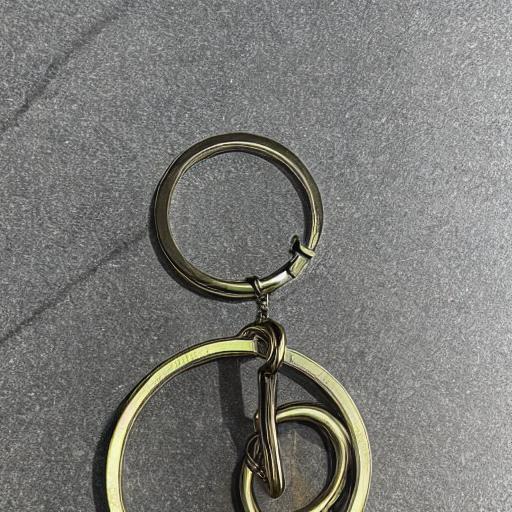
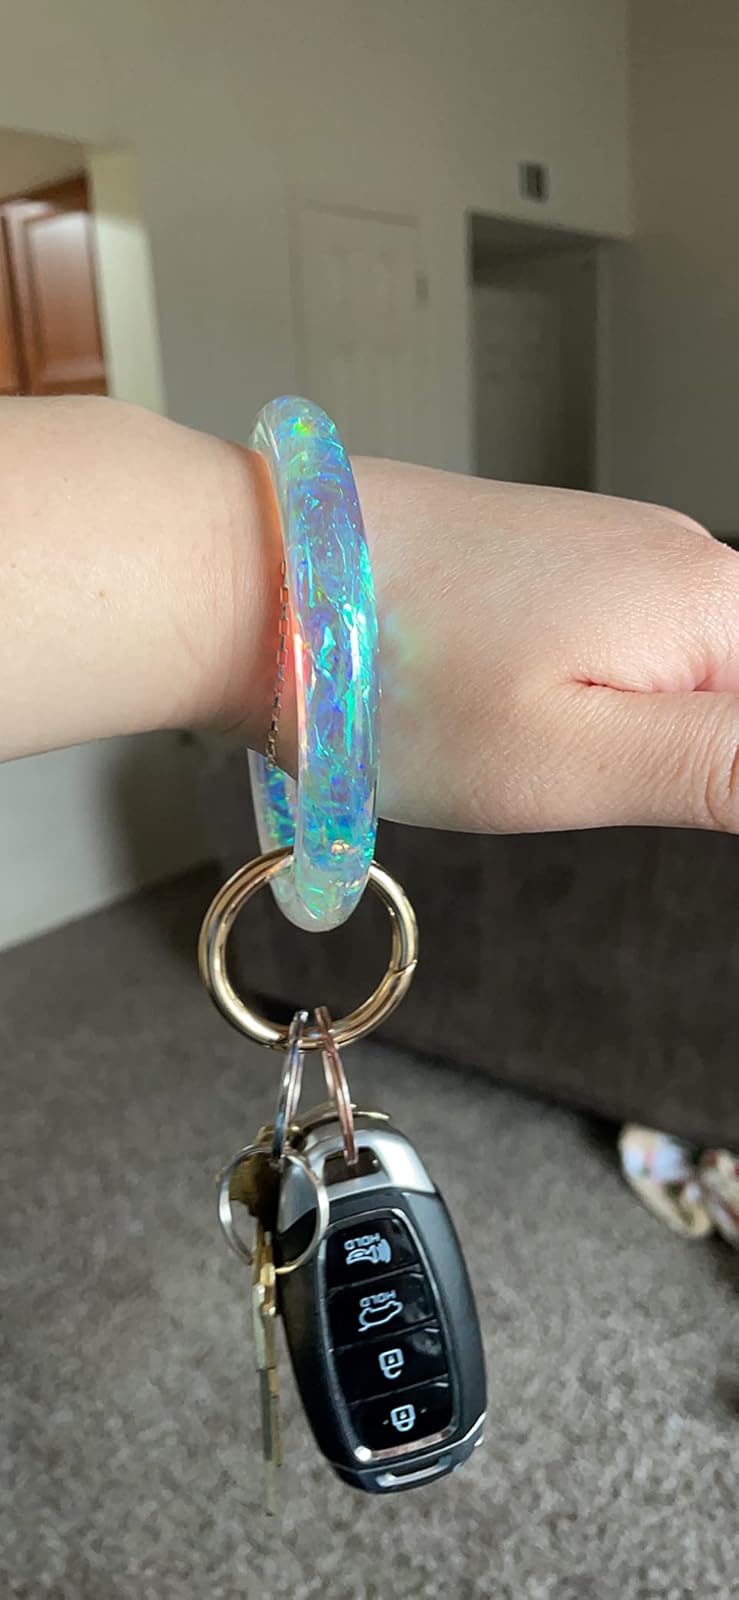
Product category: accessories_keychain
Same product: no